Caledonian Forest

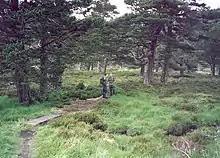
Caledonian pinewoods near Loch an Eilein

Following the last glacial period, trees began to recolonise what is now the British Isles over a land bridge which is now beneath the Strait of Dover. Forests of this type were found all over what is now the island of Great Britain for a few thousand years, before the climate began to slowly warm in the Atlantic period, and the temperate coniferous forests began retreating north into the Scottish Highlands, the last remaining climatic region suitable for them in the British Isles (see Climate of Scotland).